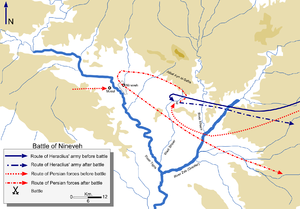
La bataille de Ninive a été la bataille décisive de la guerre ayant opposé l'Empire byzantin à l'Empire sassanide entre 602 et 628. La victoire des Byzantins fut le signe du déclin de la dynastie sassanide et restaura pour un temps les anciennes frontières de leur empire. Cette résurgence de prestige ne dura toutefois que quelques décennies puisque les premiers califats musulmans émergeaient dans le même temps dans le désert d'Arabie et allaient amener l'Empire byzantin au bord de la destruction.
La guerre de 602 à 628 entre les empires byzantin et perse sous la dynastie sassanide marque la dernière et la plus sanglante phase du long conflit qui opposa les deux empires. La phase précédente s’était terminée en 591 lorsque l’empereur Maurice avait aidé le roi Khosro II à regagner son trône. En 602, Maurice fut assassiné par son rival, Phocas. Khosro saisit ce prétexte pour déclarer la guerre à l’empire byzantin. Cette guerre devait s’étendre sur plus de vingt ans et s’avérer la plus longue, enflammant l’Égypte, le Levant, la Mésopotamie, le Caucase et l’Anatolie et venant aux portes mêmes de Byzance.